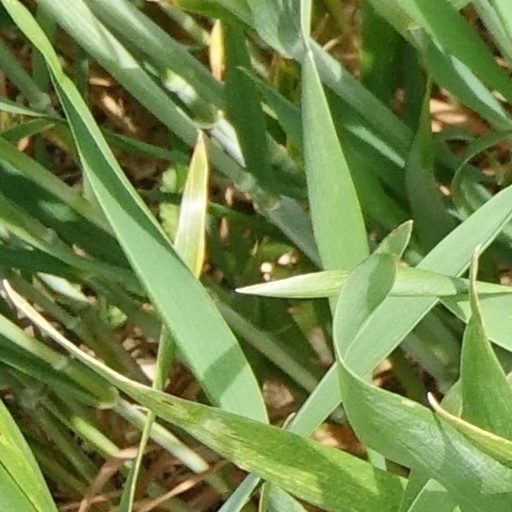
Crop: wheat